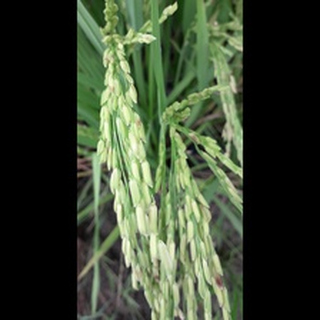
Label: healthy_rice